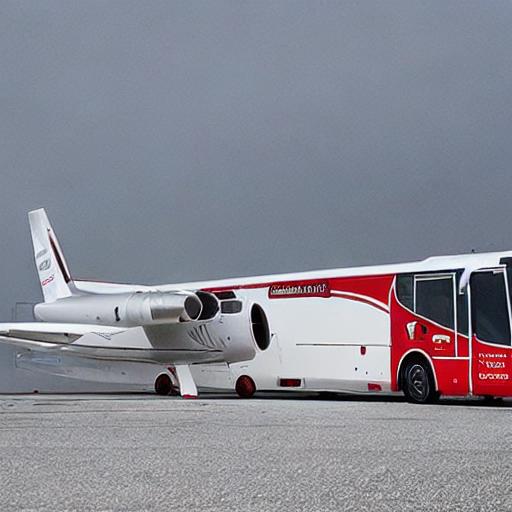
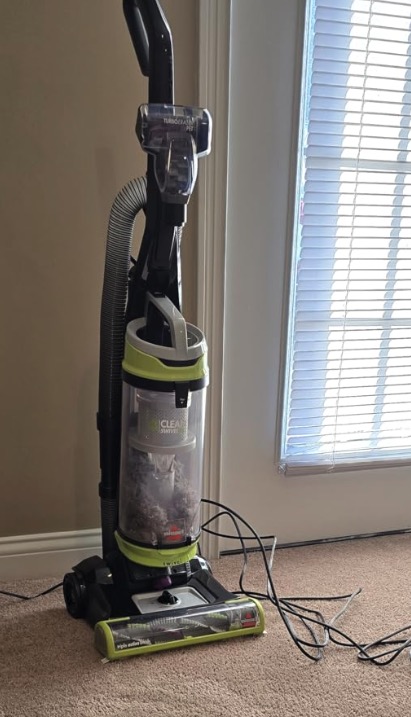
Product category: items_vacuum
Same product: no